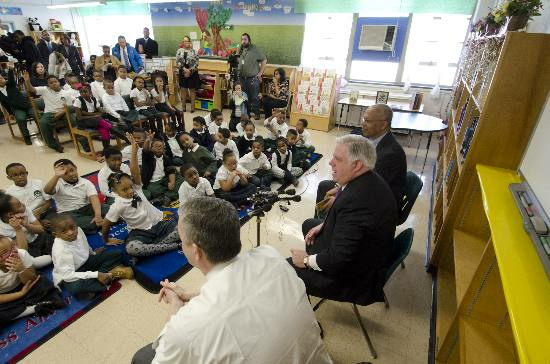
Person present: Yes